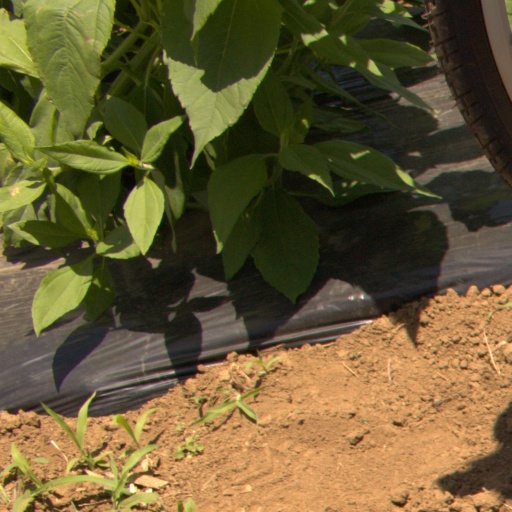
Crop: Jerusalem artichoke